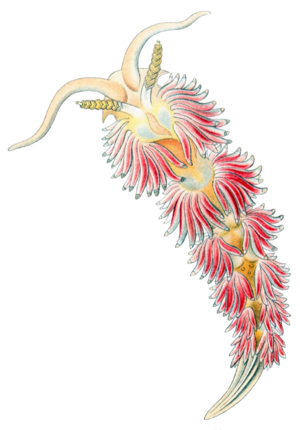
Les Facelinidae forment une famille de mollusques de l'ordre des nudibranches.
Les nudibranches forment un des groupes de « limaces de mer », c’est-à-dire de gastéropodes marins presque toujours dépourvus de coquille. Celles-ci ne sont pas les cousines marines des limaces terrestres : elles forment un groupe qui fait partie de la classe des Opisthobranches, caractérisé notamment par la position des branchies en arrière du cœur. Ce groupe contient traditionnellement cinq ordres principaux, le dernier regroupant le plus grand nombre d’espèces.
Facelina est un genre de mollusques de la famille des Facelinidae.